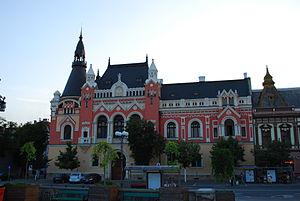
Oradea ou Oradea Mare est une ville de la région de Transylvanie, dans la province historique de la Crișana, en Roumanie. Elle est le chef-lieu du județ de Bihor, situé dans la région de développement Nord-Ouest. Oradea est une des villes les plus prospères de Roumanie.